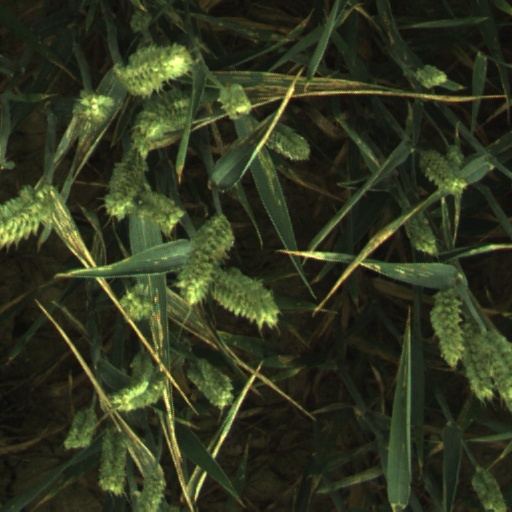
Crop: wheat